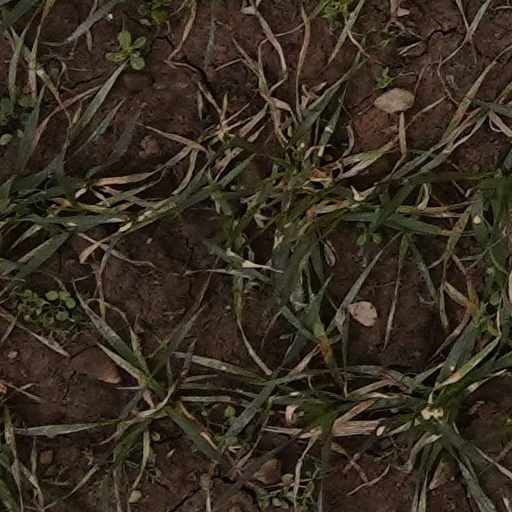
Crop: wheat